United States Army

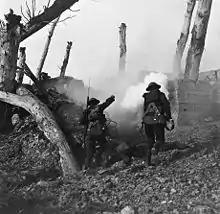
U.S. Army troops assaulting a German bunker in France,

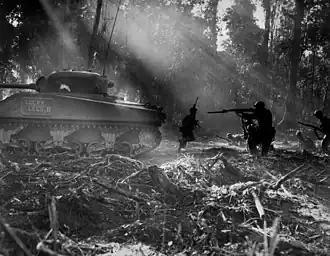
U.S. soldiers hunting for Japanese infiltrators during the Bougainville Campaign

The United States joined World War I as an "Associated Power" in 1917 on the side of Britain, France, Russia, Italy and the other Allies. U.S. troops were sent to the Western Front and were involved in the last offensives that ended the war. With the armistice in November 1918, the army once again decreased its forces.